Munich Marienplatz station

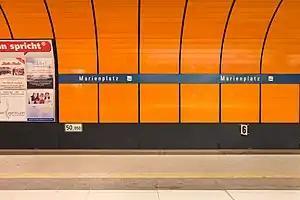

Munich Marienplatz is an important stop on the Munich S-Bahn and U-Bahn network, located under the square of the same name in Munich's city centre. The S-Bahn lines , , , , , and intersect with the U-Bahn lines and . The station is one of the most frequently used stations in the network, with up to 24,400 people transferring and 8,000 passengers entering or exiting each hour. In 2007, 175,400 people used the station daily on weekdays, including entries, exits and transfers.